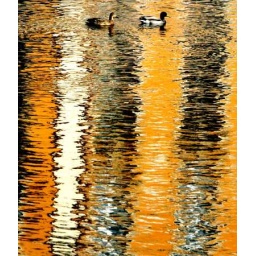
ducks in water